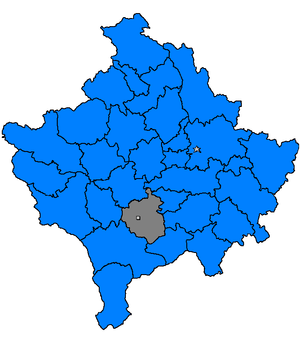
Suharekë en albanais et Suva Reka en serbe latin {en serbe cyrillique : Сува Река ; autre nom albanais : Theranda) est une ville et une commune/municipalité du Kosovo. Elles font partie du district de Prizren/Prizren. En 1991, la commune/municipalité comptait 73 229 habitants, dont une majorité d'Albanais. En 2009, la population de la commune/municipalité était estimée par l'OSCE à 80 000 habitants. Selon le recensement kosovar de 2011, la commune compte 59 702 habitants.